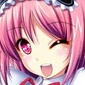
Portrait style: Anime Portrait